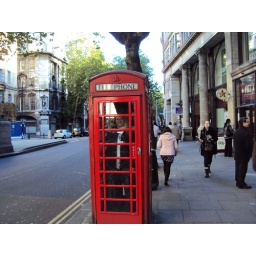
Sarah Knudson in a phone box in London